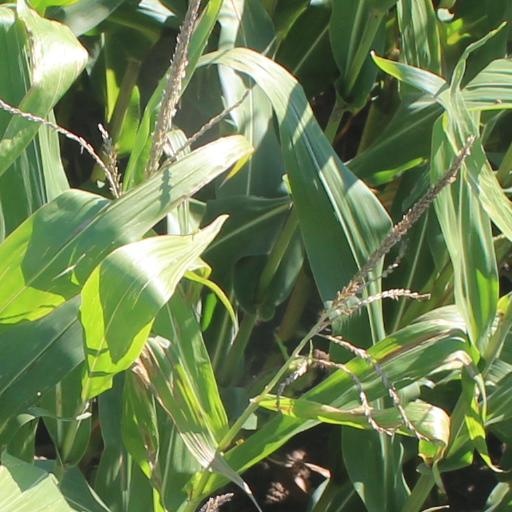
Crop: maize; corn